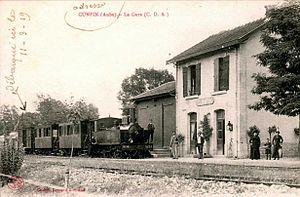
Gare des chemins de fer départementaux de l'Aube à Cunfin.
La compagnie des chemins de fer départementaux de l'Aube fut le nom d'une compagnie concessionnaire et exploitant de réseaux de chemins de fer d'intérêt local à voie métrique dans le nord-est de la France.